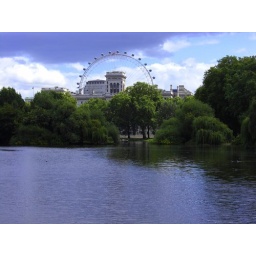
The London Eye seen from the bridge across the lake in St James's Park